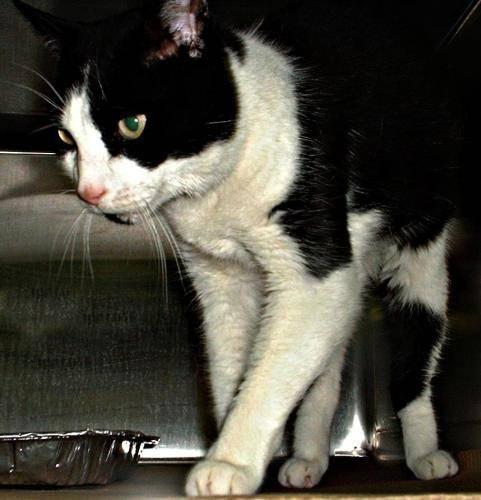
cat